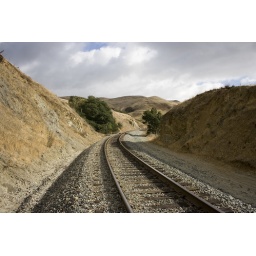
Found a ton of old rusty railroad stakes all around